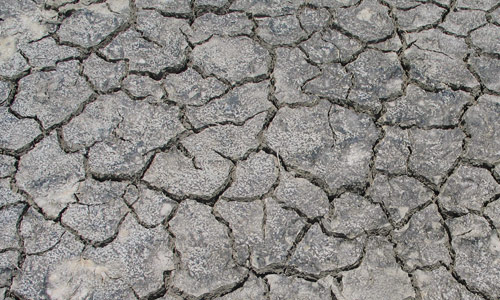
Texture: cracked